Visitation (Christianity)

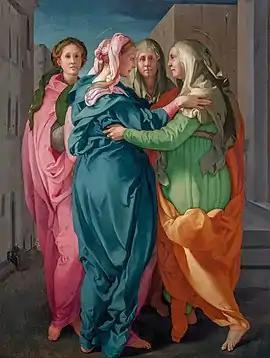
"Visitation" by Pontormo, 1528, Rectory of Saints Michael and Francis, Carmignano

In Christianity, the Visitation, also known as the Visitation of the Blessed Virgin Mary, refers to the visit of Mary, who was pregnant with Jesus, to Elizabeth, who was pregnant with John the Baptist, in the Gospel of Luke, . The episode is one of the standard scenes shown in cycles of the Life of the Virgin in art, and sometimes in larger cycles of the Life of Christ in art.